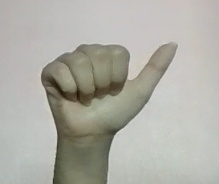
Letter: dhad